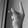
ASL letter: K